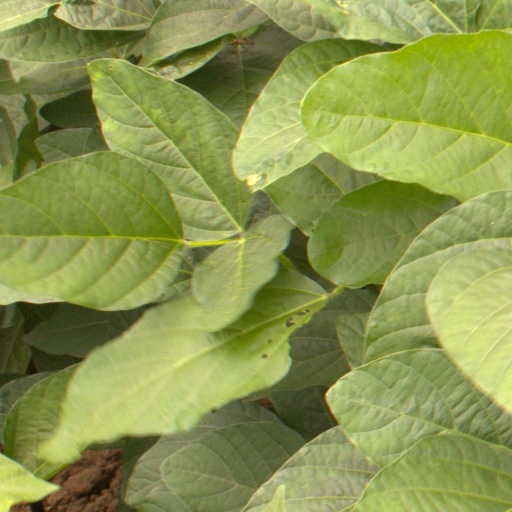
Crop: soybean